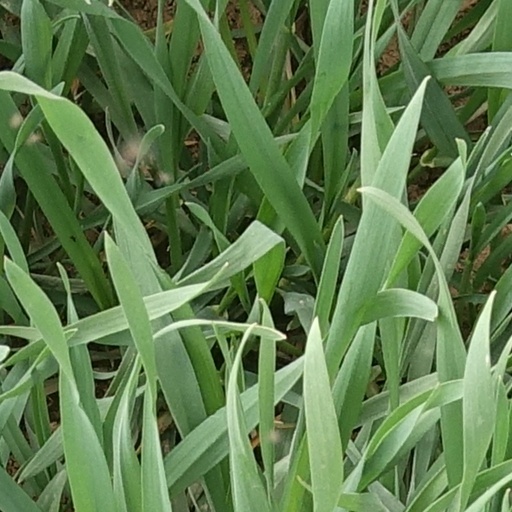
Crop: wheat